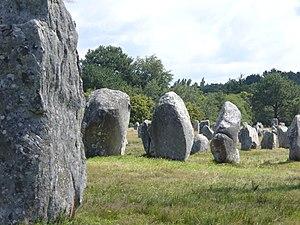
Carnac [kaʁnak] est une commune française située dans le département du Morbihan, en région Bretagne.